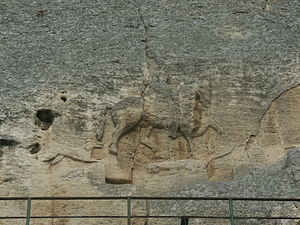
Madararytteren
Madararytteren
Madararytteren er et stort stenrelief hugget ud i Madara Plateauet øst for Shumen i det nordøstlige Bulgarien. Relieffet viser en majestætisk rytter 23 m over jordniveau. Rytteren støder et spyd ind i en løve som ligger ved hestens fødder.